Koguma

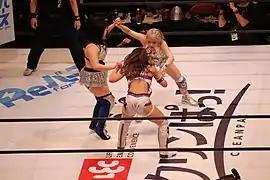
Koguma (left) facing AZM and Natsupoi on the second night of the Stardom World Climax 2022 from March 27.

On January 9, 2022, Koguma and Hazuki defeated Alto Livello Kabaliwan to win the Goddesses of Stardom Championship. At Nagoya Supreme Fight on January 29, Koguma and Hazuki scored their first successful Goddesses of Stardom defense against MaiHime. At Stardom Cinderella Journey on February 23, they defeated Cosmic Angels (Mina Shirakawa and Unagi Sayaka) to retain the titles again. On the first night of the Stardom World Climax 2022 from March 26, Hazuki and Koguma dropped the titles to Black Desire (Starlight Kid and Momo Watanabe). On the second night from March 27, Koguma competed in a three-way match for the High Speed Championship against the champion AZM and Natsupoi. At the Stardom Cinderella Tournament 2022, Koguma fell short to Mirai in the finals from April 29. At Stardom Golden Week Fight Tour in May 5, 2022, Hazuki and Koguma regained the Goddesses of Stardom Championship from Starlight Kid and Momo Watanabe. At Stardom Flashing Champions on May 28, 2022, they defended the titles against Giulia and Mai Sakurai. At Stardom Fight in the Top on June 26, 2022, Koguma teamed up with Mayu Iwatani and Hazuki to defeat (Utami Hayashishita, AZM and Saya Kamitani) in one of Stardom's first steel cage matches. At "Mid Summer Champions in Nagoya" on July 24, Hazuki and Koguma defended the Goddesses of Stardom Championship against God's Eye (Ami Sourei and Mirai). At Stardom 5 Star Grand Prix 2022, Koguma fought in the "Red Goddess" block where she scored a total of 14 points. At on August 21, 2022, Koguma and Hazuki dropped the Goddesses of Stardom Championship to Tam Nakano and Natsupoi. On May 11, 2025, Koguma and Hazuki announced official departure from STARS, having to leave due to Iwatani’s Departure from the group and wanting to take FWC Worldwide